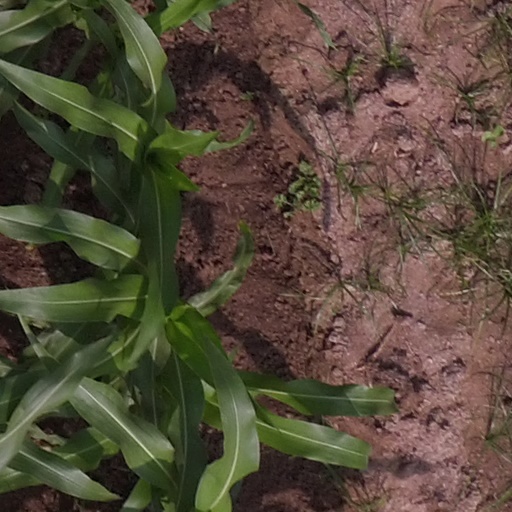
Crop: maize; corn